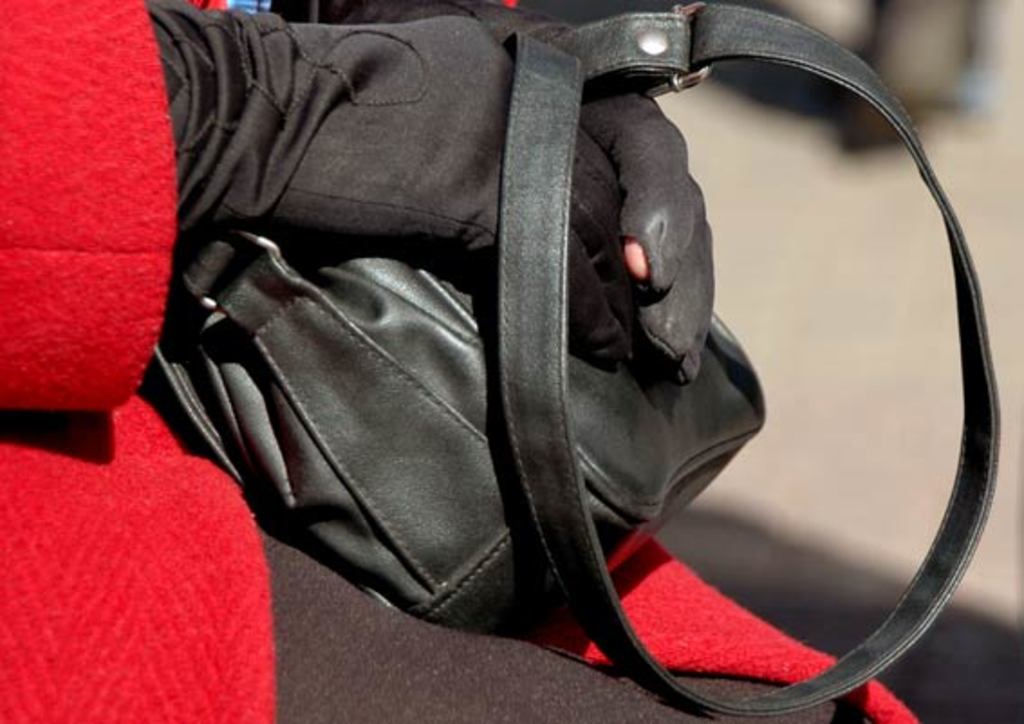
Label: others